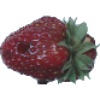
Label: strawberry_wedge